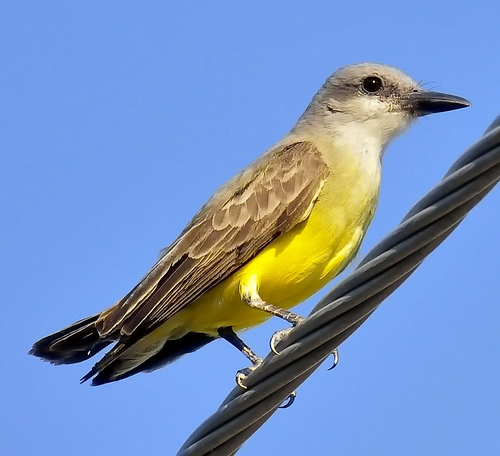
this bird has a yellow belly with a white throat and a black beak.
a medium sized bird with a yellow belly and a large bill that curves downwardsa medium sized bird with a bright yellow belly contrasting its otherwise neutral coloring.
a small sized bird that has a yellow belly and a medium sized bill
this is a yellow and brown bird with a black bill and brown crown
this beautiful bird has yellow abdomen and flank and has brown colored secondaries and primary coverts.
this bird has a light brown body, a bright yellow bellow, a white neck and a black pointed beak.
a bird with a black beak, white neck and yellow belly with brown wings and black tail feathers.
this bird has a bright yellow chest that fades into a white throat.
this bird has wings that are brown and has a yellow belly
Species: Tropical Kingbird